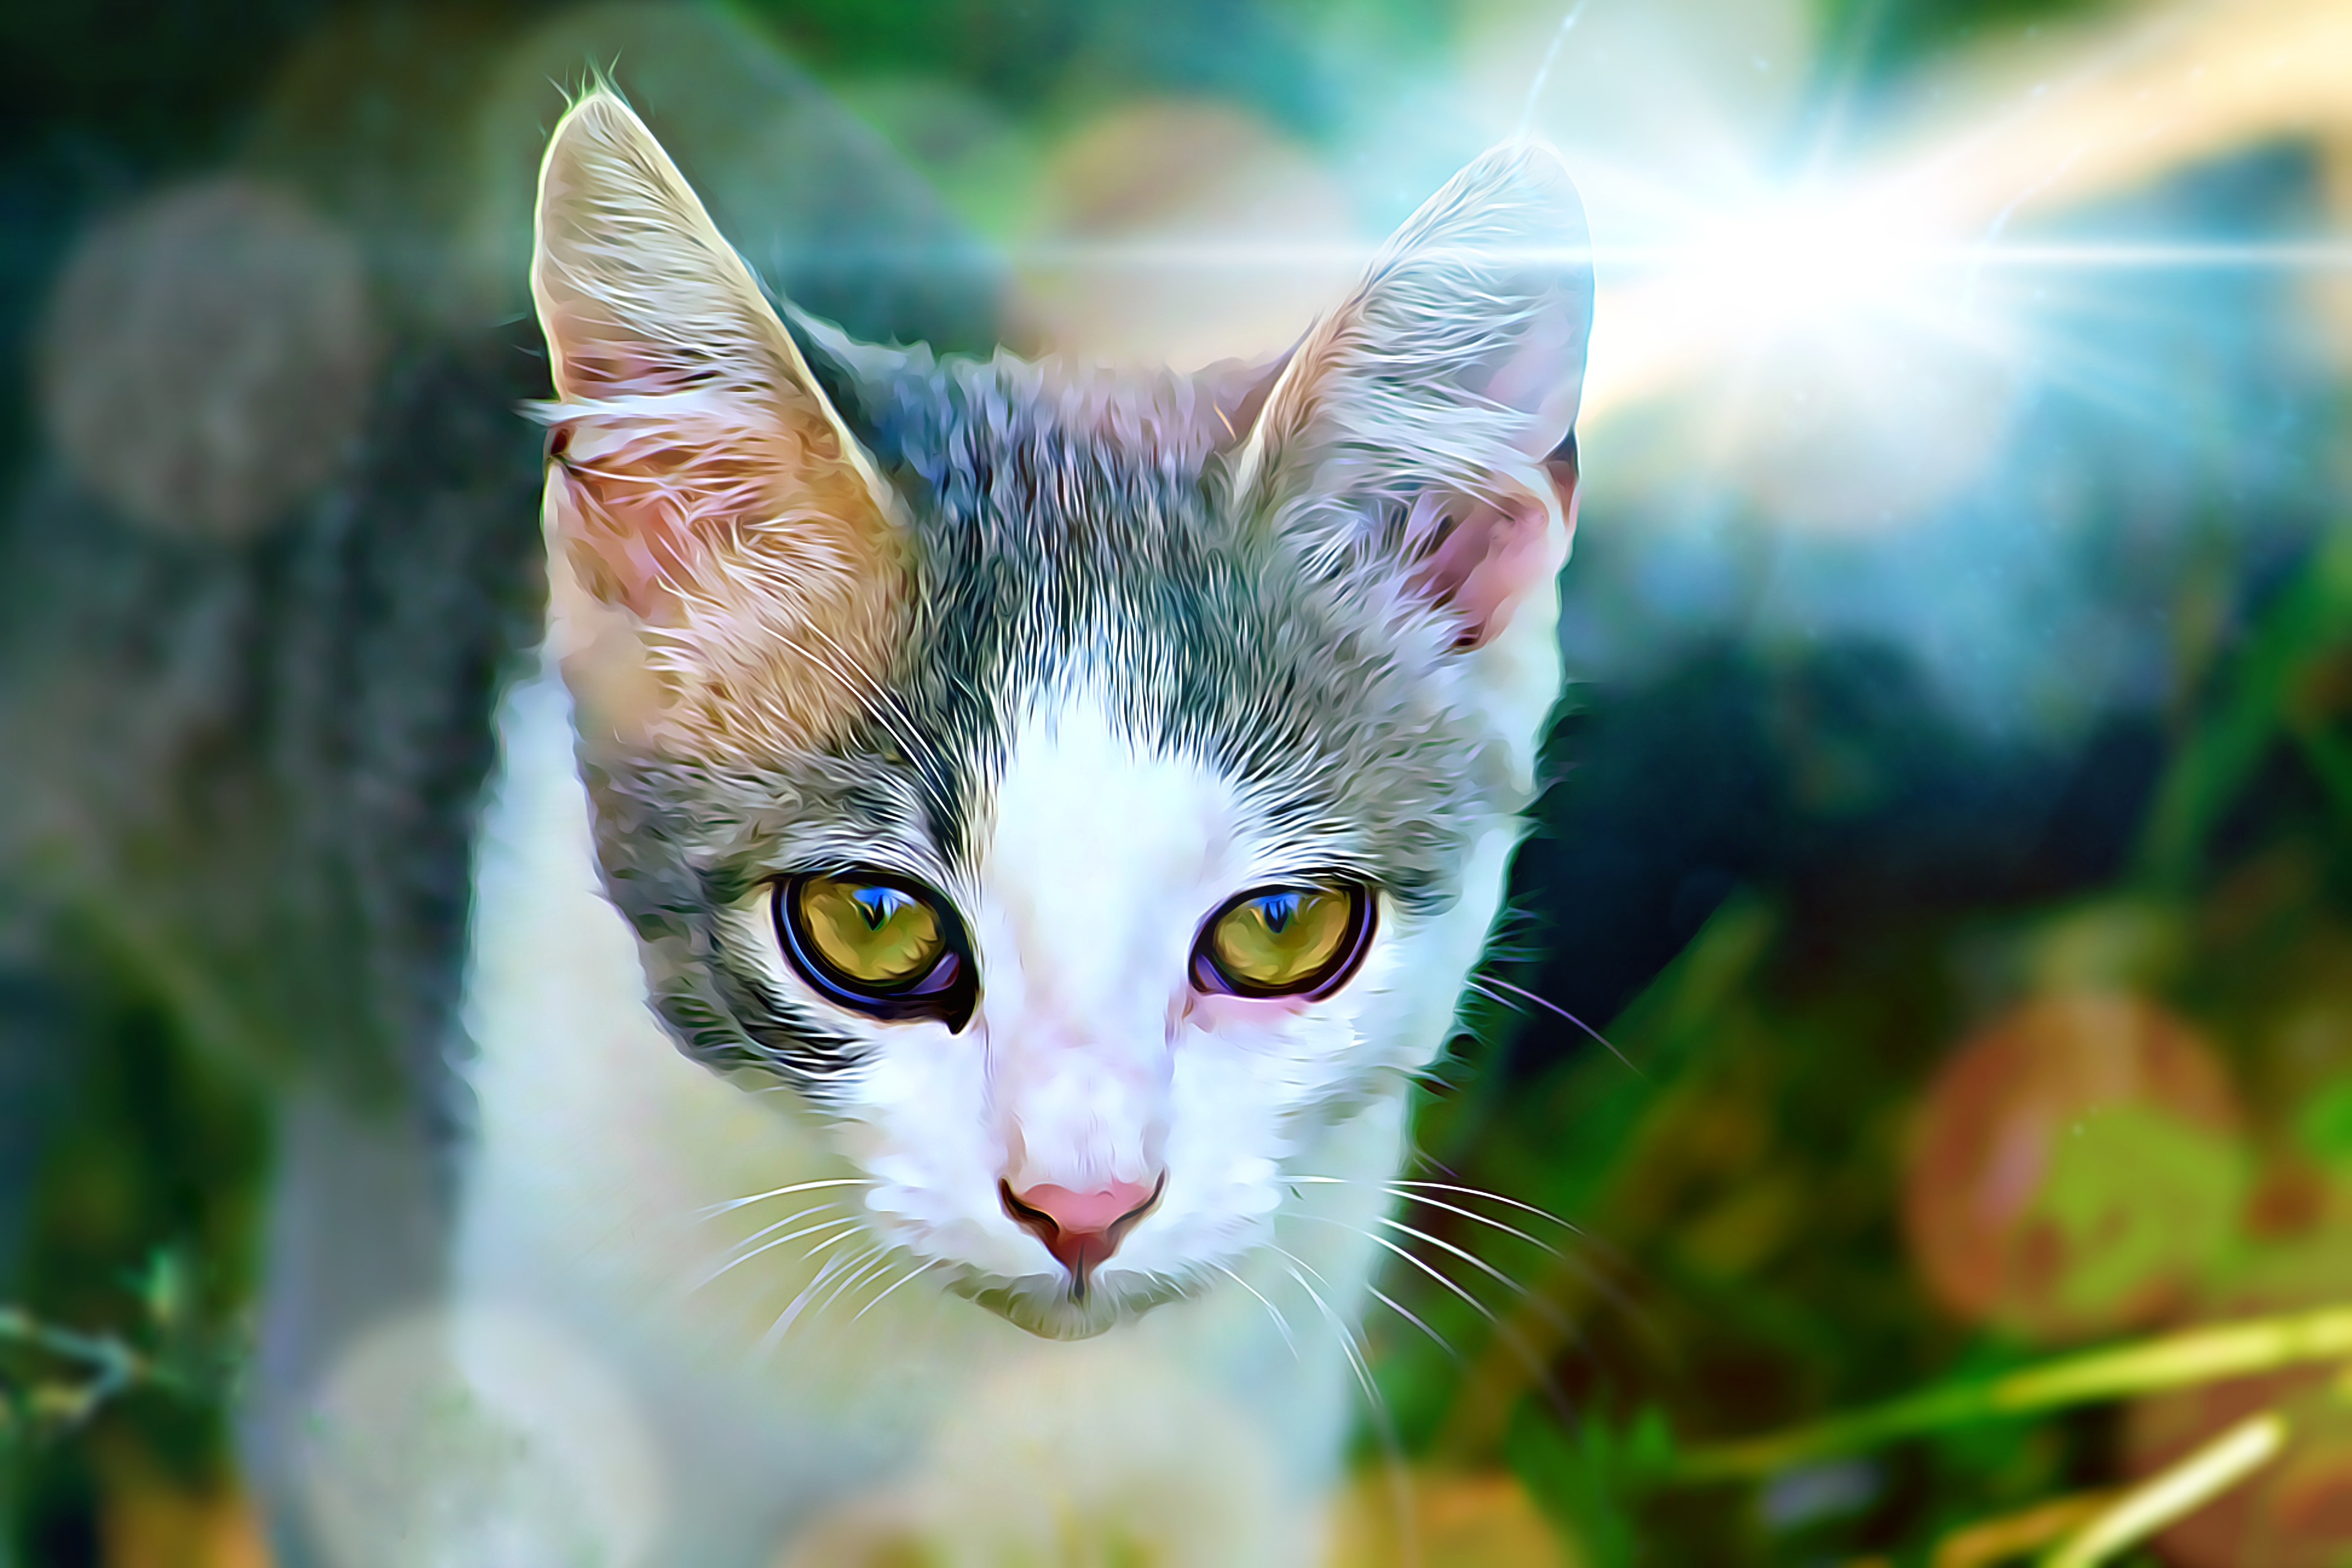
watch, grass, cute, young, kitten, cat, mammal, ear, fauna, close up, pets, whiskers, eye, digital, vertebrate, domestic cat, graphics, macro photography, is watching, small to medium sized cats, cat like mammal